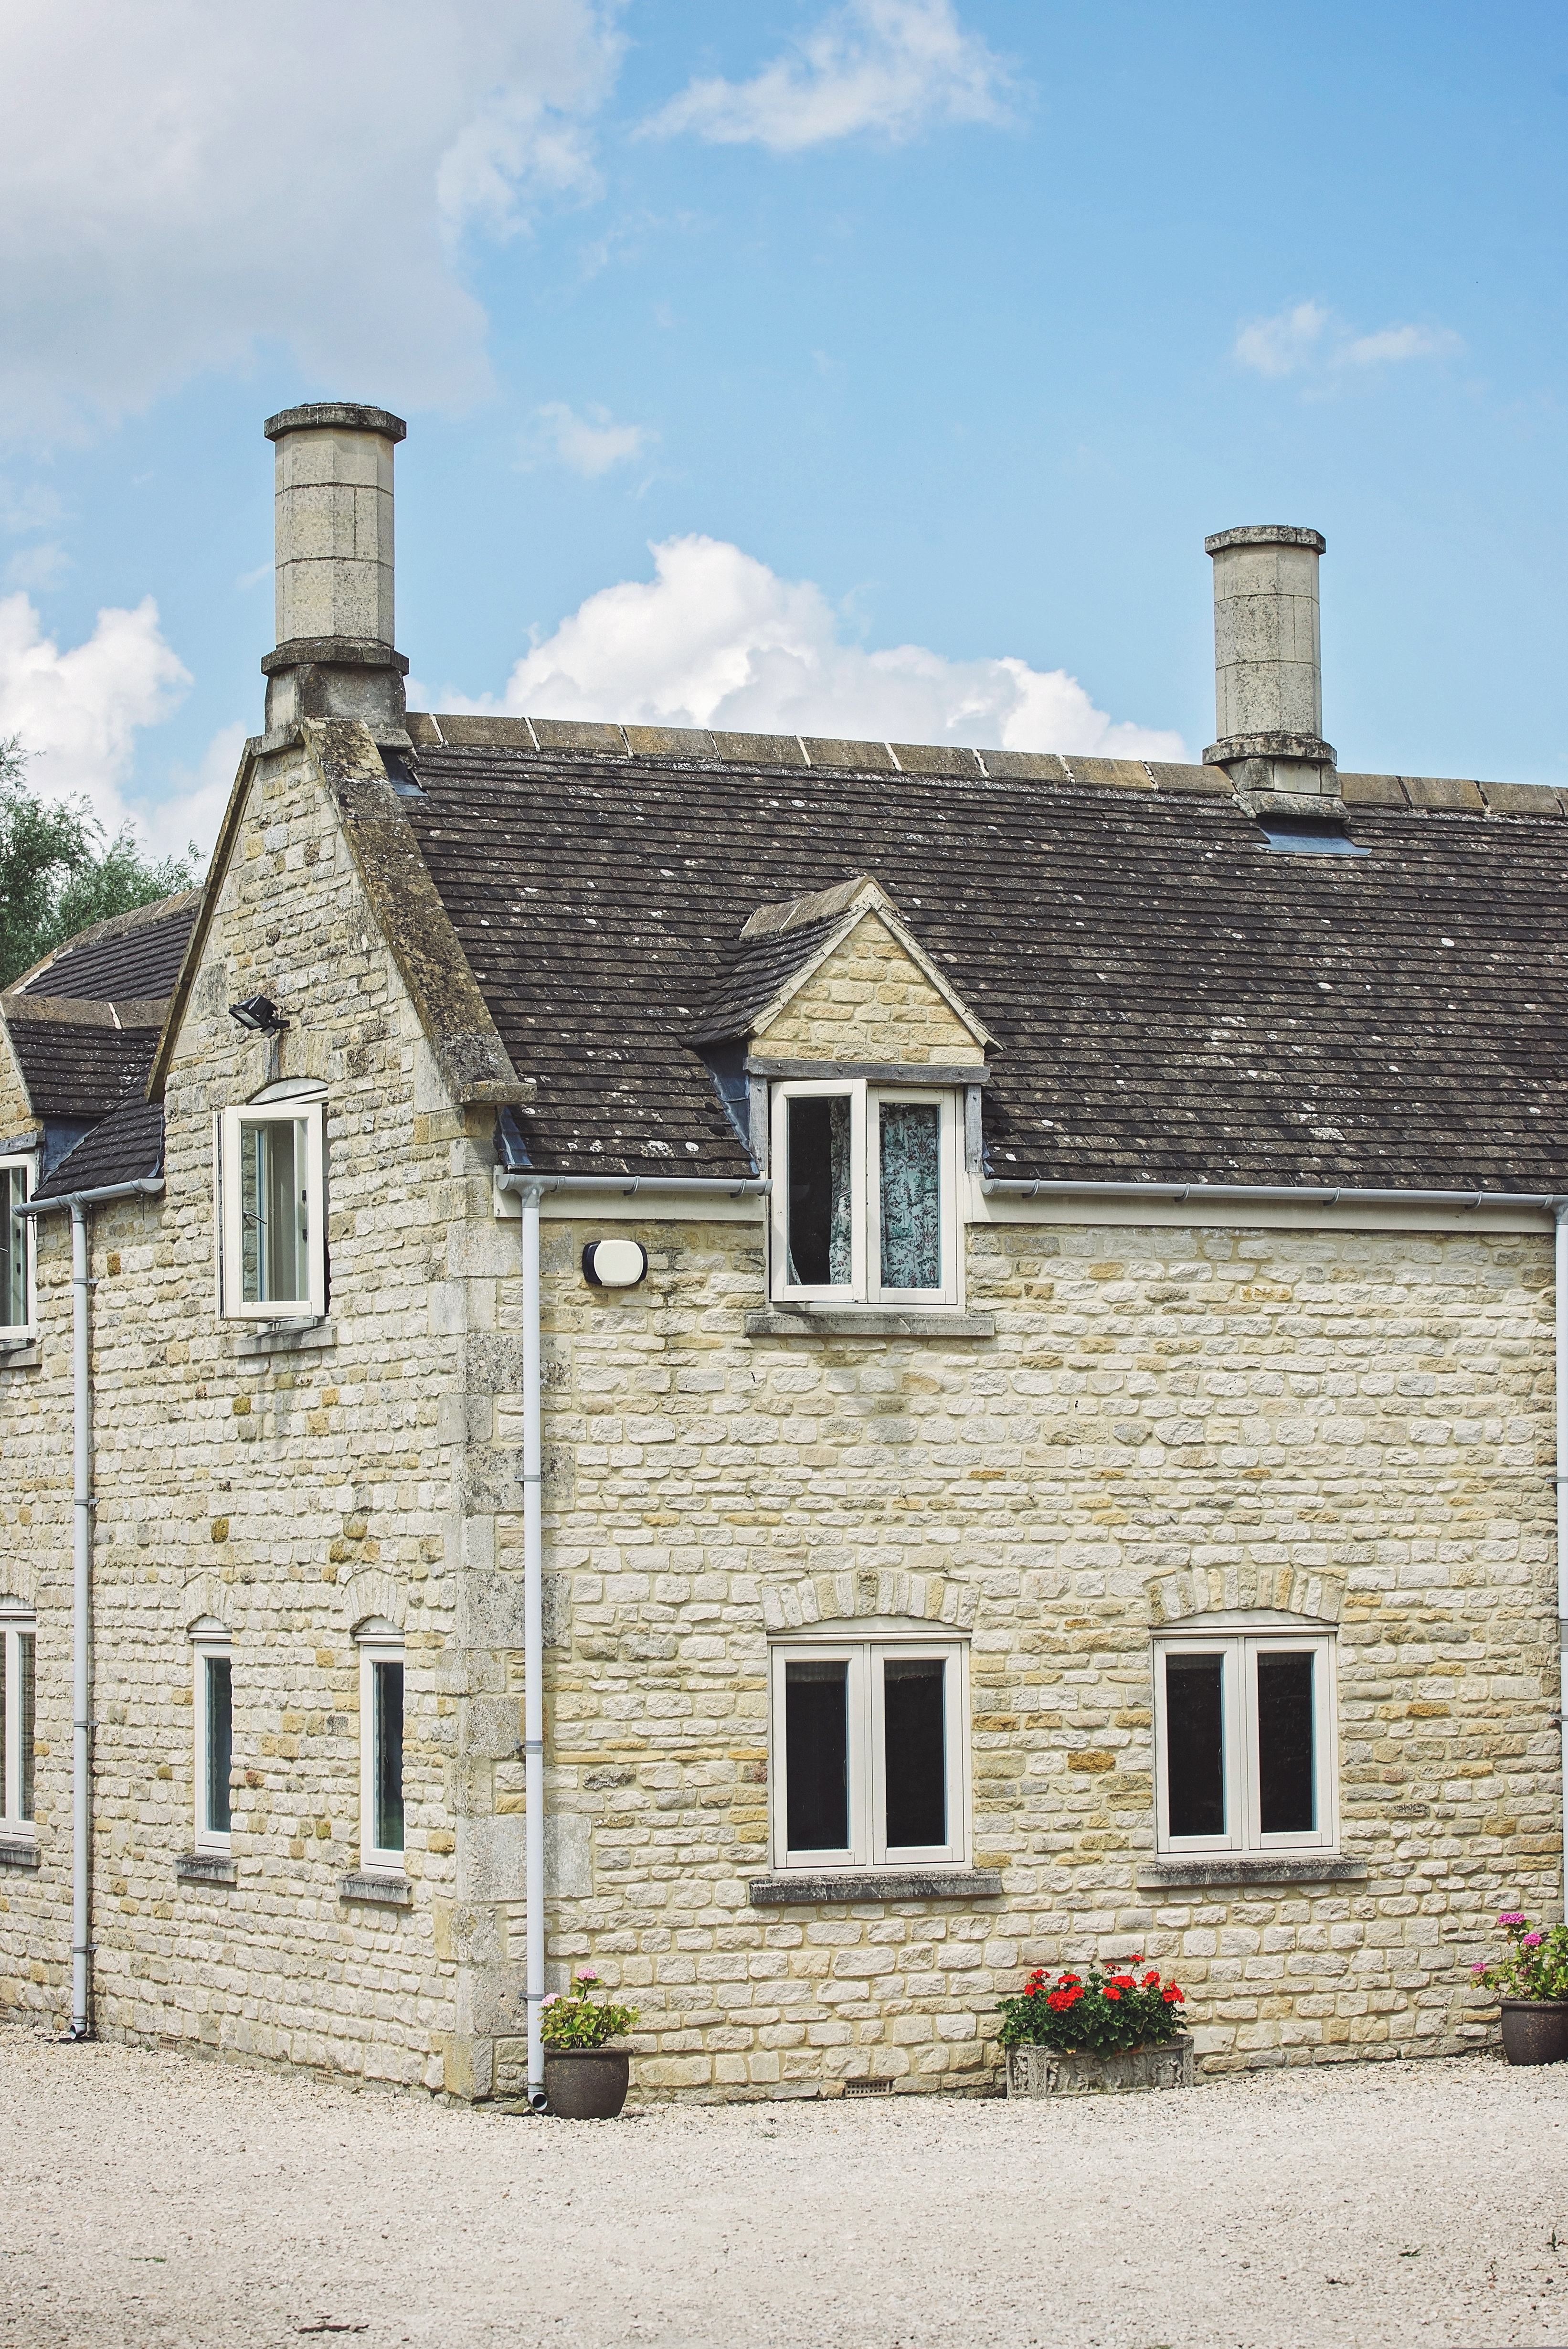
architecture, house, building, home, summer, village, cottage, facade, property, chapel, exterior, townhouse, place of worship, uk, england, farmhouse, british, estate, cotswolds, traditional, rural area, house exterior, residential area